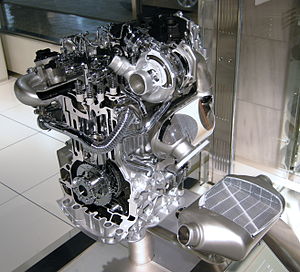
Renault Espace / Modelhistorie / Espace IV (2002−) / Phase II (2006−2010)
Snit gennem en siden april 2006 i Espace monteret 2,0 dCi-motor, type M9R med partikelfilter. Produktion også får Nissan i den sydligt for Rouen beliggende Renault/Nissan-fabrik Cléon i Normandiet, Frankrig
Renault Espace er en stor MPV bygget af Matra mellem marts 1984 og september 2002 og af Renault siden oktober 2002. Fem ud af op til syv sæder i bilen kan tages ud.